2019 State of the Union Address

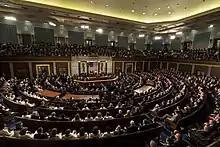
Photo taken during the 2019 State of the Union address

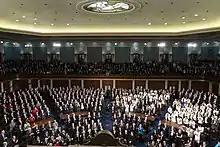
A group of female Democratic members of Congress wore white to highlight women's rights

The State of the Union Address was given at 9:00 p.m. EST on February 5, 2019. President Trump began the address without an introduction from Speaker Pelosi, breaking with a SOTU custom. During the speech, Vice President Mike Pence and Speaker of the House Nancy Pelosi sat behind Trump. U.S. Secretary of Energy Rick Perry was named the designated survivor and was at an undisclosed location during the address so that, in case of a catastrophe, the continuity of government would be upheld.